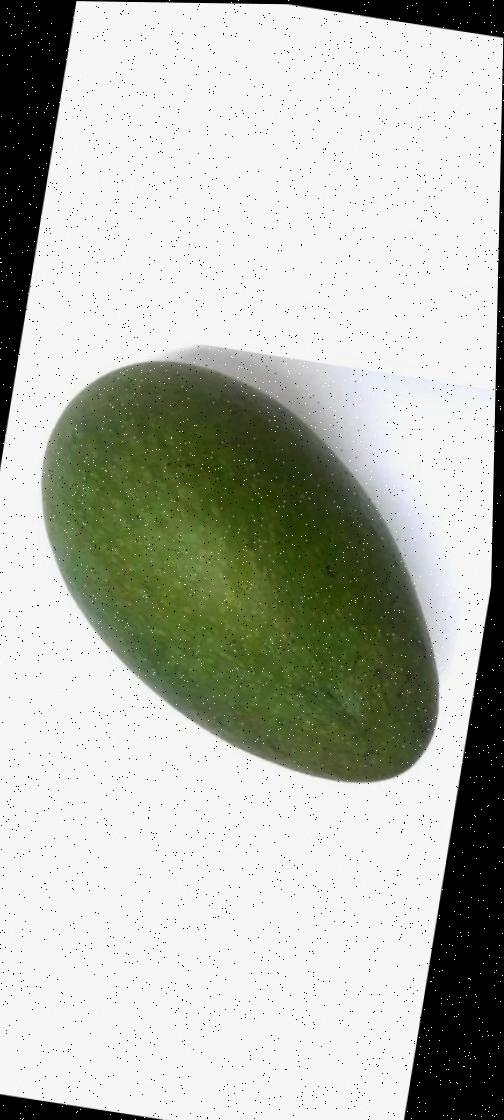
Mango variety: Ashshina Zhinuk